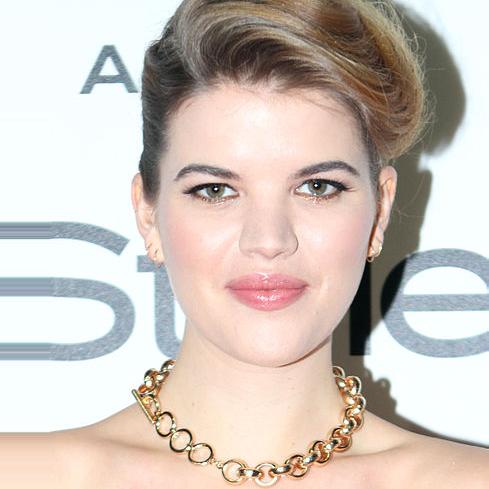
Age: 22